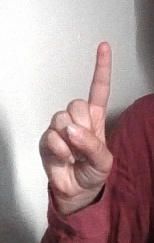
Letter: bb